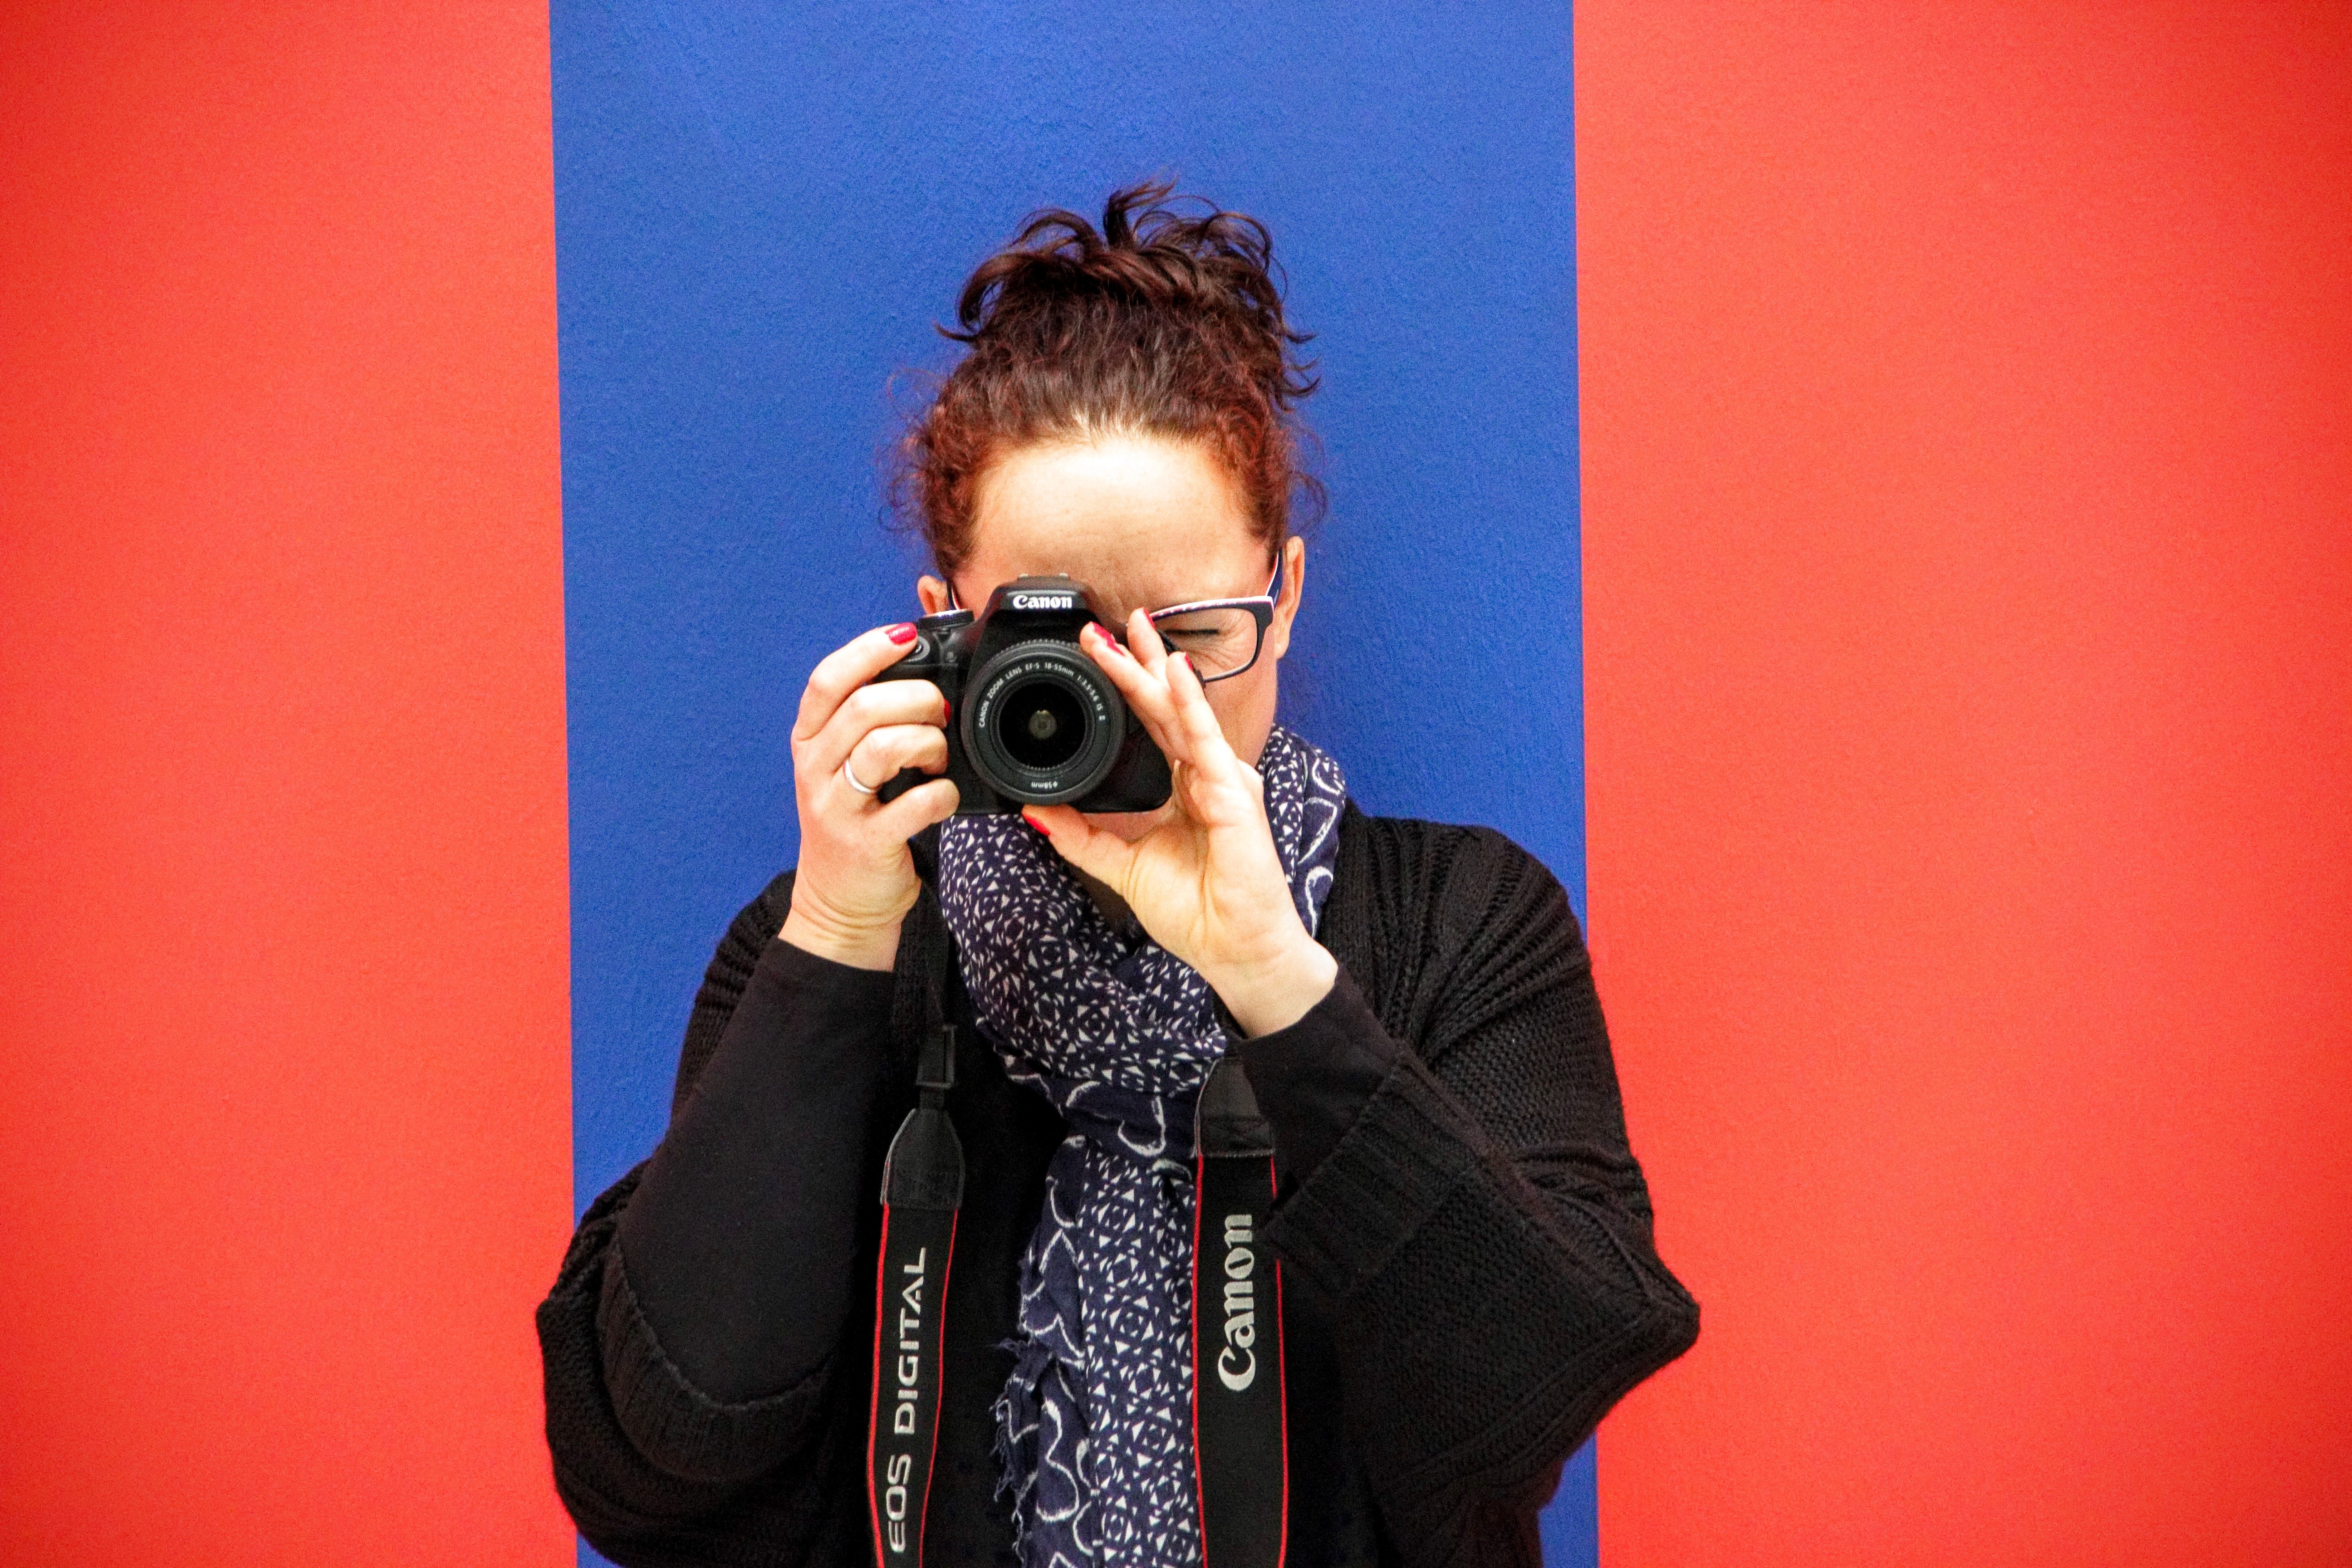
person, music, woman, photography, photographer, red, lens, color, canon, blue, hairstyle, background, performance, singing, photograph, wallpaper, entertainment, singer songwriter, facial hair